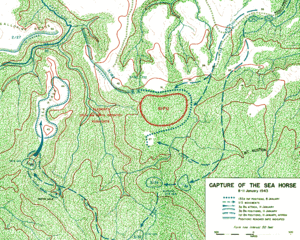
Slaget ved Mount Austen, Galloping Horse og Sea Horse / Slagene om Galloping Horse, Sea Horse og Andet Mount Austen / Sea Horse
Den amerikanske fremrykning og angrebet på Sea Horse (t.v.)
Slaget ved Mount Austen, Galloping Horse og Sea Horse blev udkæmpet mellem 15. december 1942 og 23. januar 1943 og var primært en kamp mellem styrker fra USA og Japan i bakkerne ved Matanikaufloden på Guadalcanal under slaget om Guadalcanal. De amerikanske styrker var under overordnet kommando af Alexander Patch og de japanske styrker var underlagt Harukichi Hyakutake.